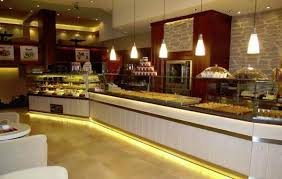
Yemek: borek